HAL Airport

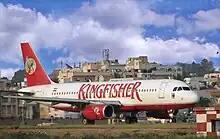
A Kingfisher Airlines Airbus A320-200 jet taxiing at the airport

Bangalore's IT and other industries continued to flourish, driving passenger counts further up as the decade progressed. Air Deccan established its first base at the HAL airport upon starting operations in 2003. Two years later, Bangalore ranked third on the list of the busiest airports in India with respect to domestic operations, and more international travellers were arriving as well. Carriers like British Airways and Air France, which began service to the city in the same week, contributed to this growth. In 2006, HAL complained that the booming civilian operations were hindering the company's activities, which ranged from flying sorties to evaluating aircraft prototypes. In fact, over the past fiscal year the airport had operated at about 1.6 times its capacity of 3.5 million passengers per year.